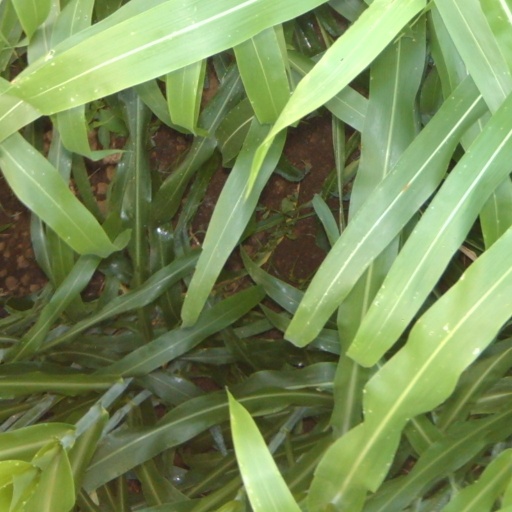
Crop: sorghum